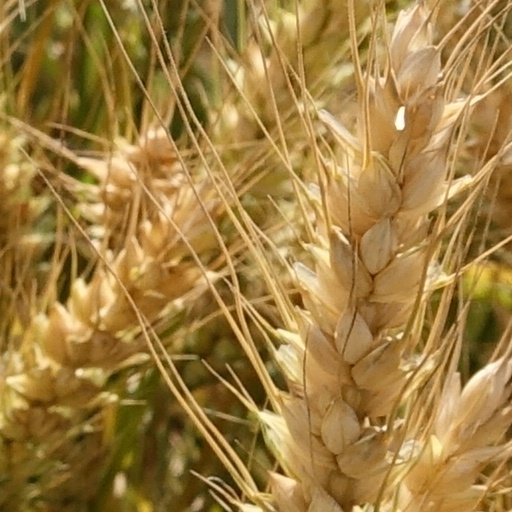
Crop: wheat